Gordon Tait

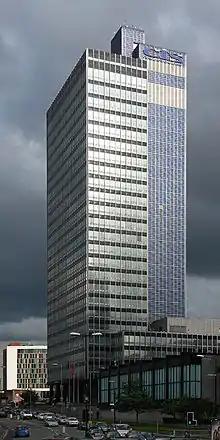
The CIS Tower, Manchester

Gordon Thomas Tait (12 March 1912 – 3 October 1999) was a British architect, active in London.